Monteagudo de las Salinas

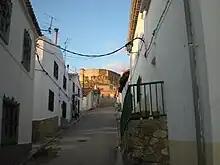
A street in Monteagudo

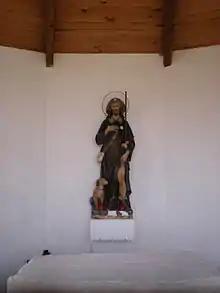
San Roque

Monteagudo de las Salinas is a municipality in Cuenca Province, Castile-La Mancha, Spain.